Answer in natural language. Considering the relative positions, is light gray side table with casters (marked B) above or below white color sperical shape office chair (marked A)? Choose between the following options: above or below
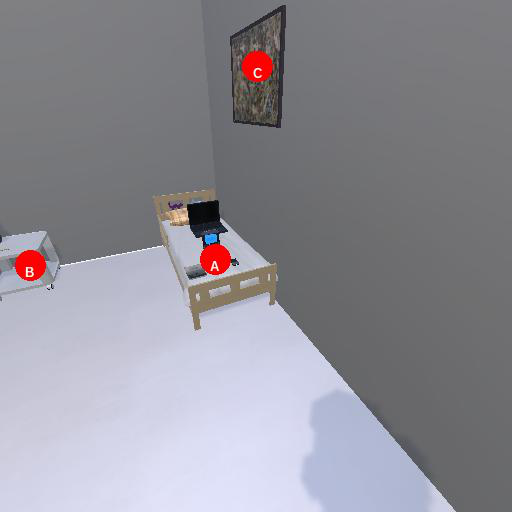
<answer>below</answer>